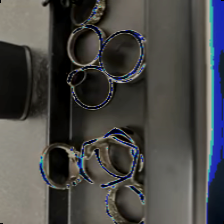
Label: no bracelet mod